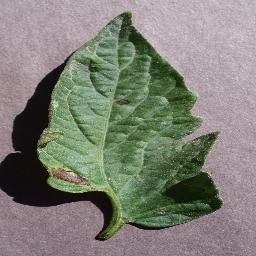
Label: Tomato___Early_blight